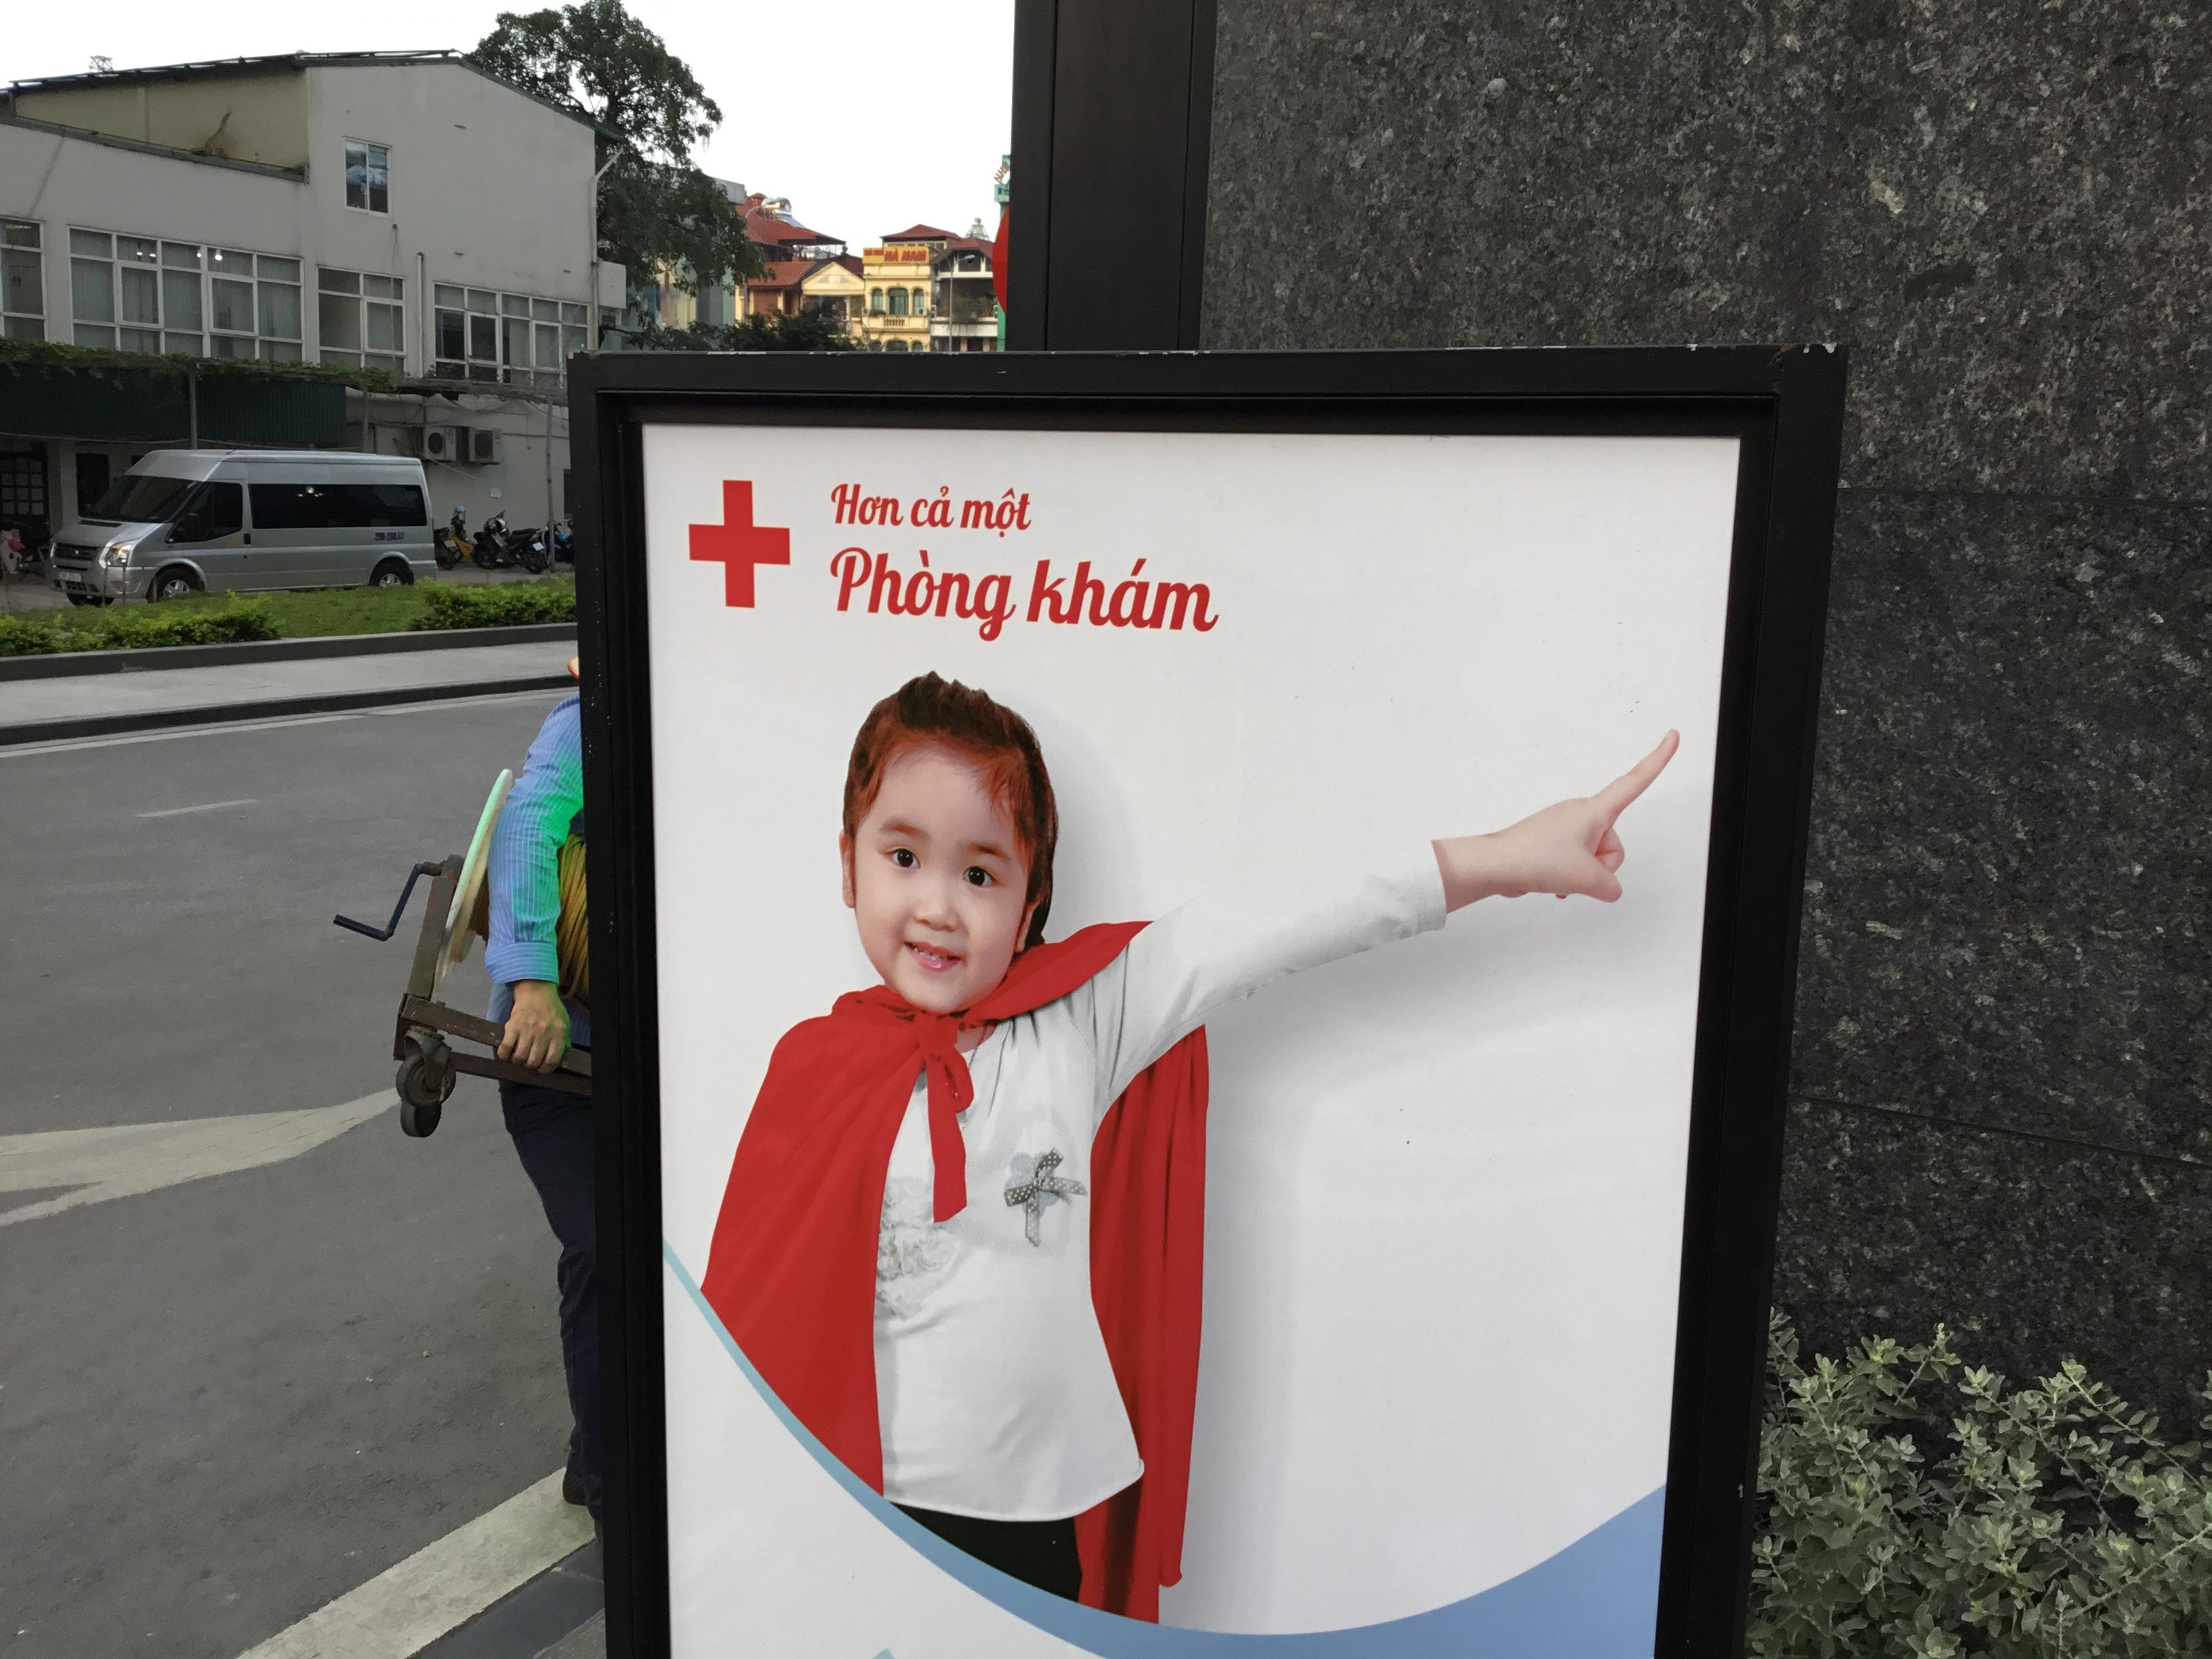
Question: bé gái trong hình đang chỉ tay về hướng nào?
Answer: bé gái chỉ tay về hướng của phòng khám